188th Rescue Squadron

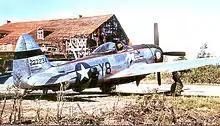
507th Fighter Squadron P-47D Thunderbolt

The squadron arrived at its first overseas station, RAF Winkton, England in early April. It became operational on 1 May and began bombing and strafing targets in France to help prepare for Operation Overlord, the invasion of Normandy. At the end of the month, it dropped the "Bomber" from its name and became the 507th Fighter Squadron, but retained the air support mission. The squadron provided top cover for the landings on D-Day. A month later, on 6 July, the squadron moved to Chippelle Airfield in France, from which it provided air support for Operation Cobra, the Allied breakout at Saint-Lô, later that month. Despite suffering heavy losses from flak, the squadron helped cover four armored divisions dunging the breakout. This support earned the squadron the French Croix de Guerre with Palm.